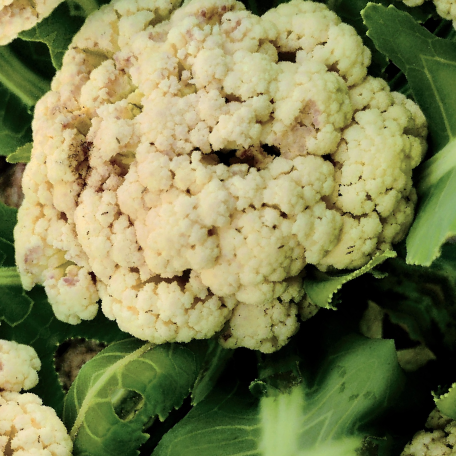
Label: Bacterial spot rot